Mwambutsa IV of Burundi

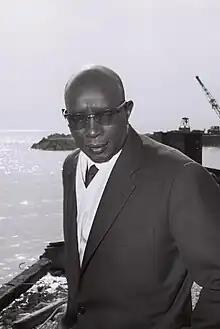
Mwambutsa on a visit to Israel in 1962

Mwambutsa IV Bangiricenge (6 May 1912 – 26 March 1977) was the penultimate king ("mwami") of Burundi who ruled between 1915 and 1966. He succeeded to the throne on the death of his father Mutaga IV Mbikije (reigned 1908–15). Born while Burundi was under German colonial rule, Mwambutsa's reign mostly coincided with Belgian colonial rule (1916–62). The Belgians retained the monarchs of both Rwanda and Burundi under the policy of indirect rule.